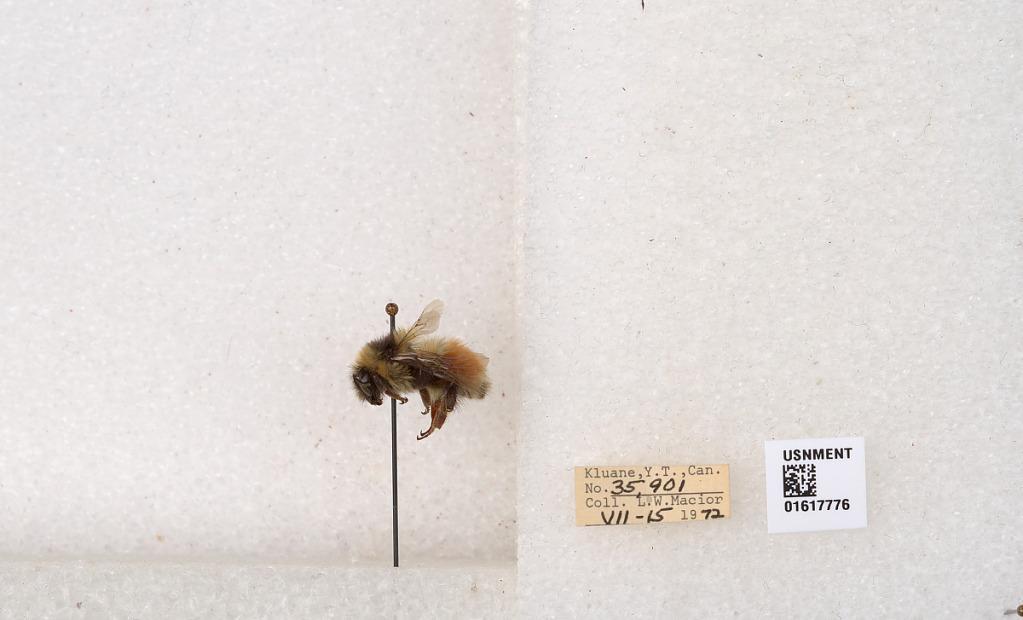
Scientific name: Bombus (Pyrobombus) sylvicola Kirby
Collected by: L. Macior
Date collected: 1972-7-15
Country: Canada
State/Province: Yukon Teritory
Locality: Kluane National Park and Reserve
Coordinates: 60.7493, -139.504